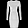
Label: Dress